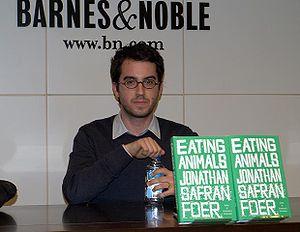
Faut-il manger les animaux ? est un plaidoyer végétarien romancé de l'écrivain américain Jonathan Safran Foer. Sorti le 2 novembre 2009 aux États-Unis, il est traduit en français par Gilles Berton et Raymond Clarinard et paraît aux Éditions de l'Olivier le 6 janvier 2011.